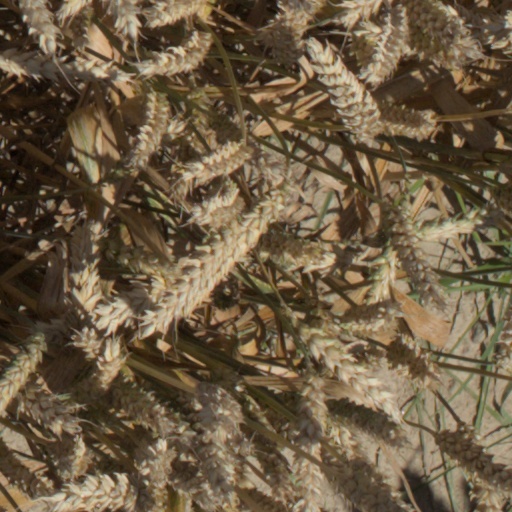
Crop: wheat